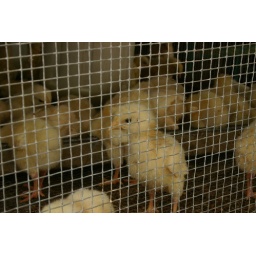
Baby chickens for sale on the street in Chetumal, Mexico.